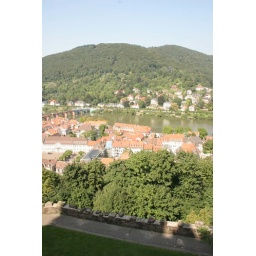
View of town and river from the castle in Heidelberg